Separation of church and state

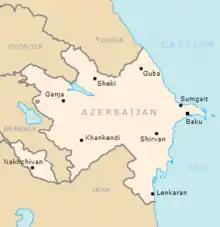
Azerbaijan and its main cities

The Constitution of Australia prevents the Commonwealth from establishing any religion or requiring a religious test for any office: